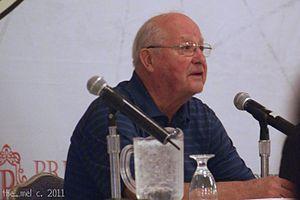
Glenn Henry Hall est un joueur professionnel de hockey sur glace.